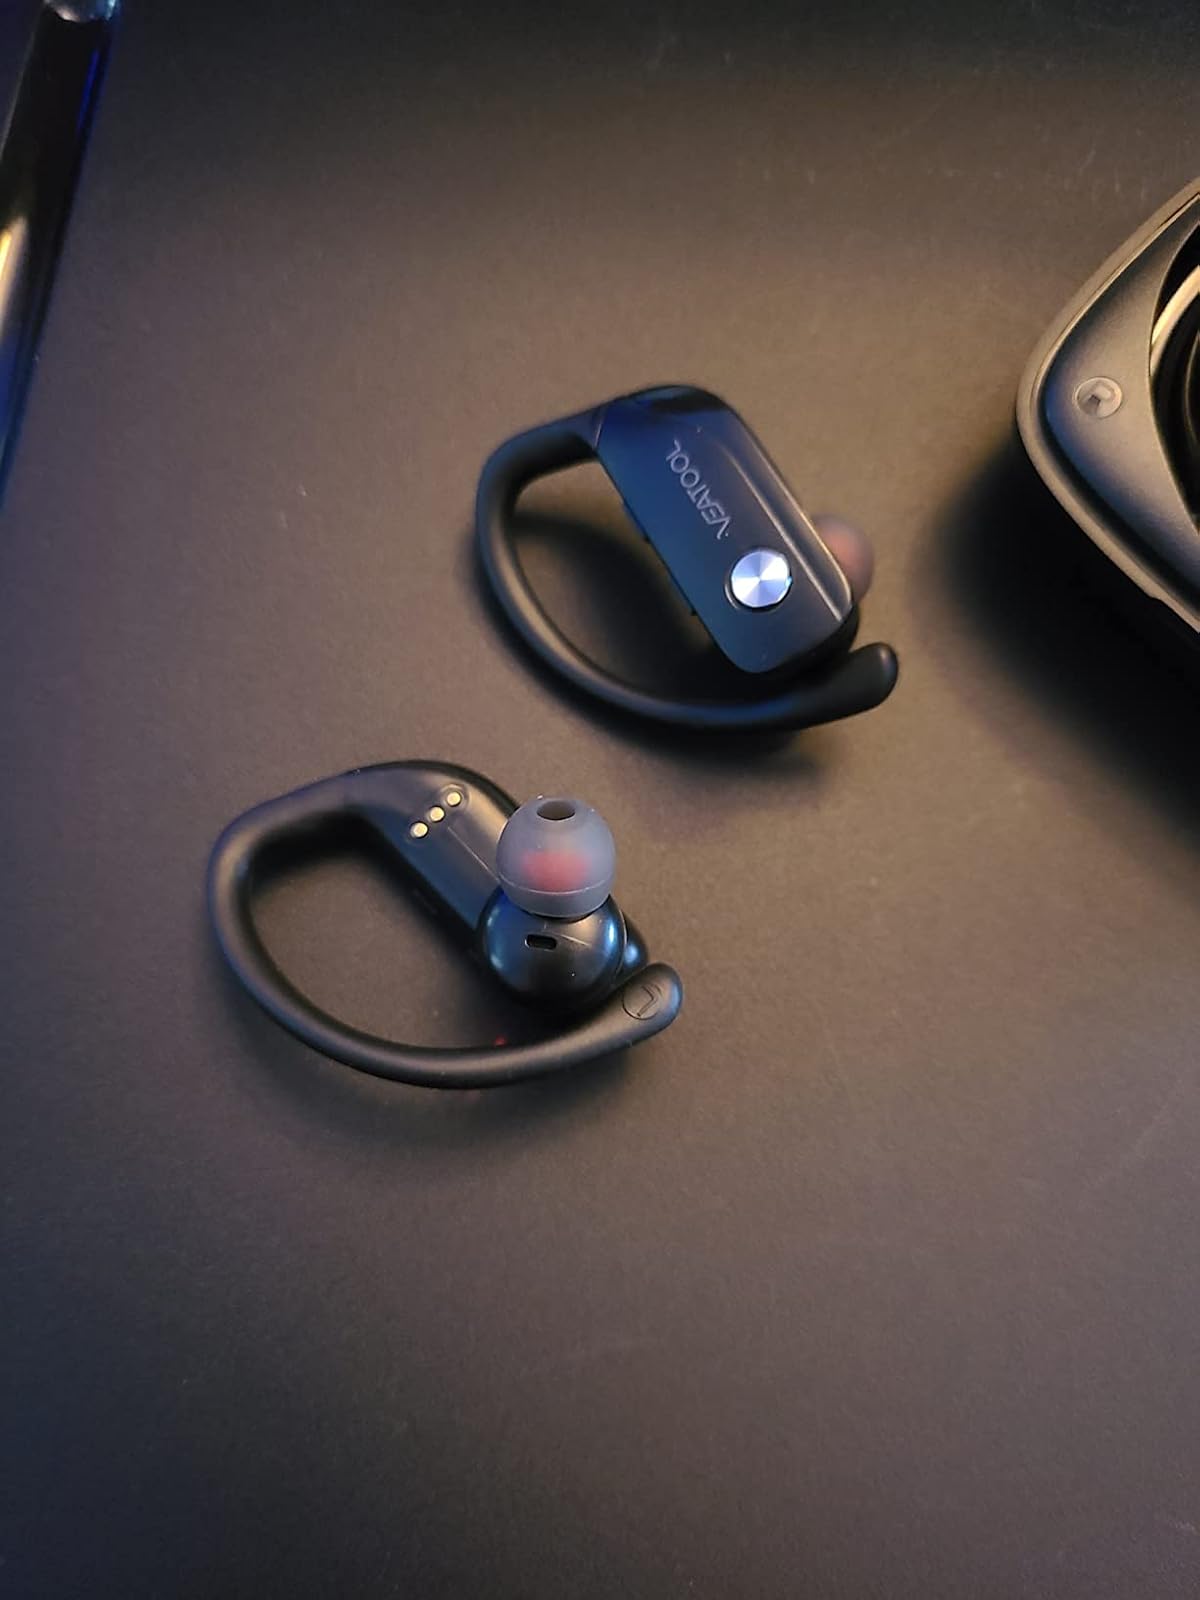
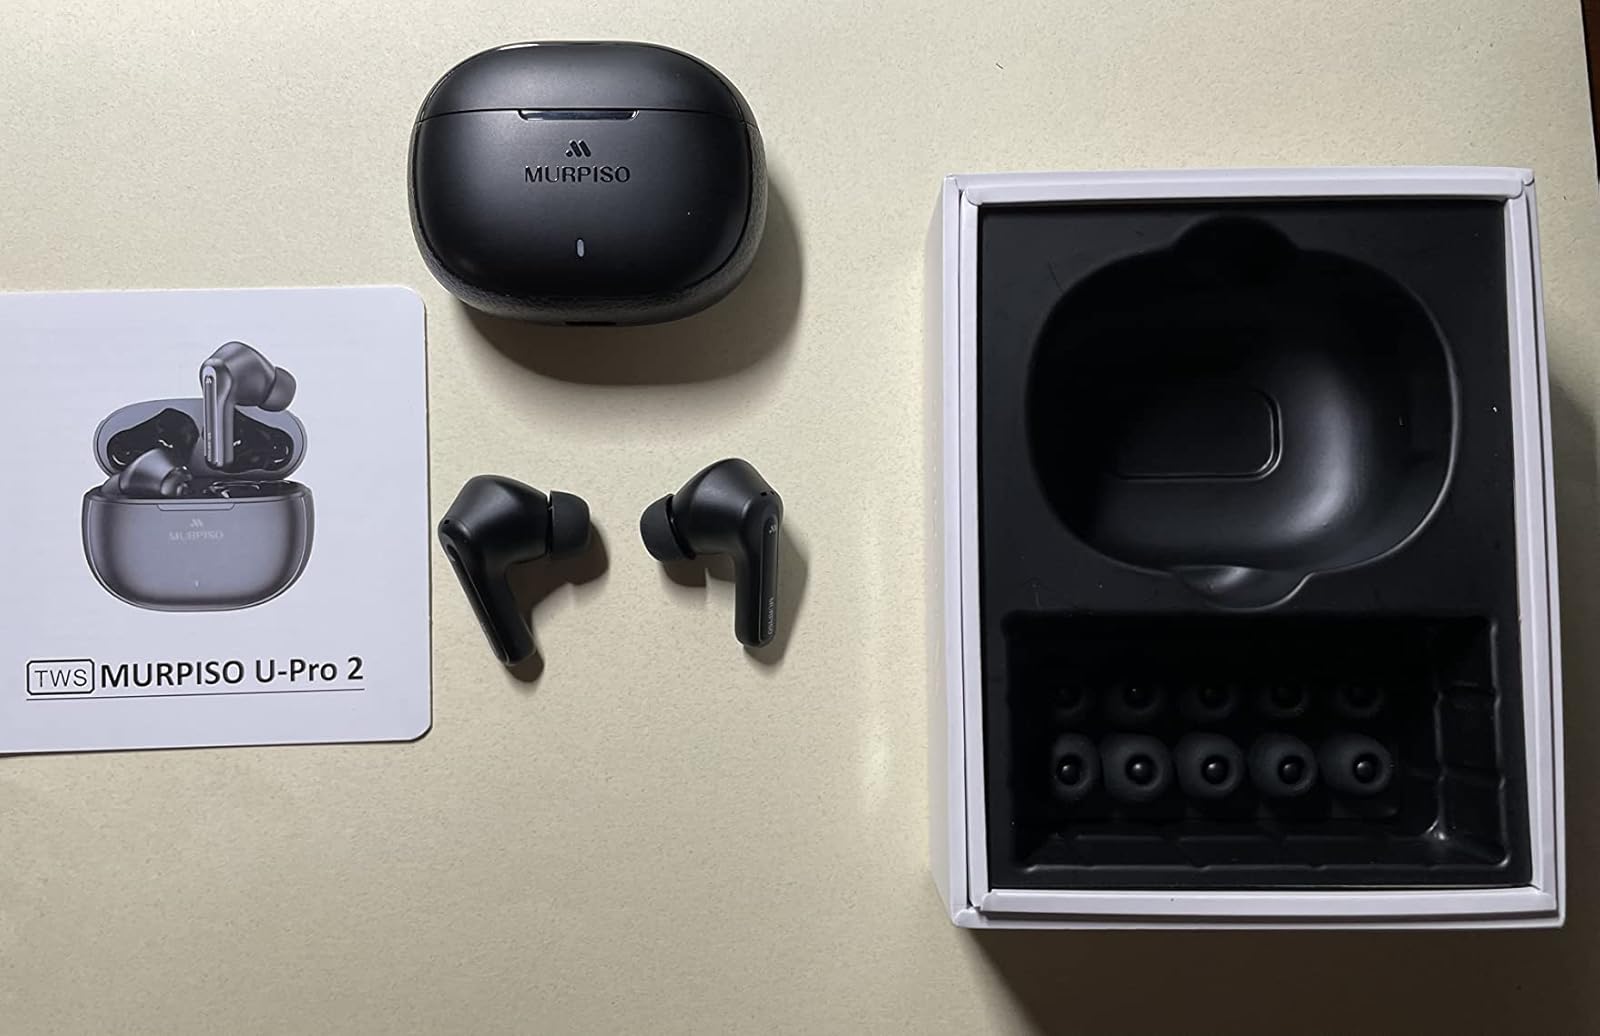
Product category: earbuds
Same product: no